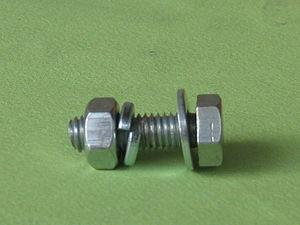
Boulon, une rondelle et une rondelle Grower.
On désigne par le terme de chenille un dispositif mécanique articulé permettant d'assurer la transmission de la masse d'un véhicule au sol en la répartissant sur une surface supérieure à la seule surface de contact des roues de ce véhicule.